Jack LaLanne

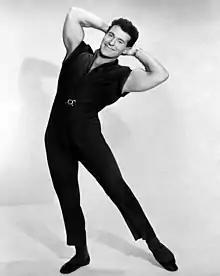
Jack LaLanne in 1961

LaLanne presented fitness and exercise advice on television for 34 years. "The Jack LaLanne Show" was the longest-running television exercise program. According to the SF Chronicle TV program archives, it first began on 28 September 1953 as a 15-minute local morning program (sandwiched between the morning news and a cooking show) on San Francisco's ABC television station, KGO-TV, with LaLanne paying for the airtime himself as a way to promote his gym and related health products. LaLanne also met his wife Elaine while she was working for the local station. In 1959, the show was picked up for nationwide syndication, and continued until 1985.